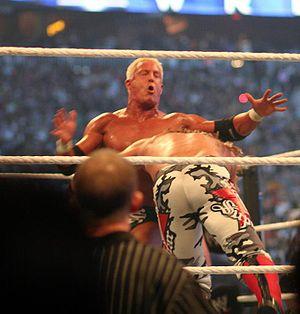
Adam Joseph Copeland, plus connu sous le nom de ring d'Edge, est un catcheur et acteur canadien. Il travaille actuellement à la World Wrestling Entertainment, dans la division Raw, sous le nom d'Edge. Il est surtout connu pour son travail de catcheur à la World Wrestling Federation / World Wrestling Entertainment de 1998 à 2011 l'année ou il a pris sa retraite à cause d'une neurapraxie. En 2020, et à la suite de l'autorisation des docteurs, Edge fait son grand retour sur le ring en effectuant une entrée surprise lors du Royal Rumble, il a signé un contrat de 3 ans à la WWE.
Cet article présente une liste d'attaques utilisées au catch.